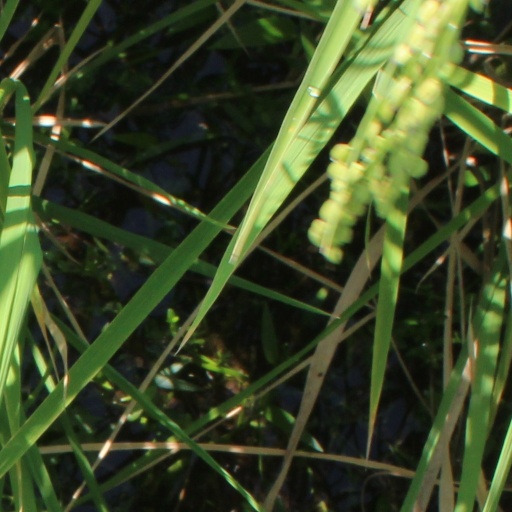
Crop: rice